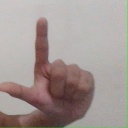
अक्षर: ल